The Watermill Center

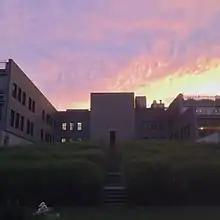
The Watermill Center at sundown

When Wilson acquired The Watermill Center facilities in 1992, he began a total renovation of the original structure of the Western Union laboratory on which it was founded. The Watermill Center has received numerous accolades and recognitions for its designed minimalism and theatricality. Following certain precepts of Bauhaus design (Wilson was a student of Sibyl Moholy-Nagy, architectural scholar and spouse to Bauhaus artist László Moholy-Nagy), Watermill's design influences also include the traditional architecture of Indonesia, as well as certain structural ideas Wilson incorporates in his theater productions.